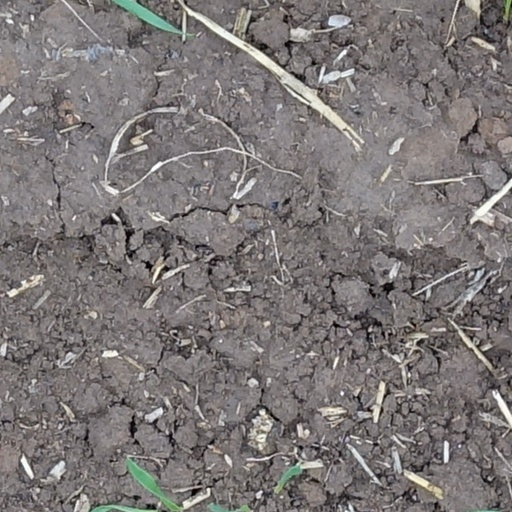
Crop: wheat